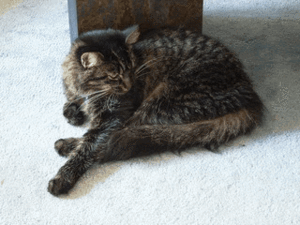
Chat dormant en plein jour (animation). Português: Uma animação de 30 segundos de um gato dormindo gravado pelo próprio autor.
Le Chat domestique est la sous-espèce issue de la domestication du Chat sauvage, mammifère carnivore de la famille des Félidés.